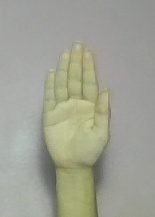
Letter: seen